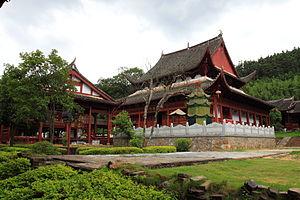
Jian'ou, autrefois Jianning ou Kienning, est une ville-district de la province du Fujian en Chine. Elle s'est appelée Jianzhou ou aussi Zhicheng dans les temps anciens. Elle est placée sous la juridiction de la ville-préfecture de Nanping.
Le monastère Dongyue de Jianou est un monastère taoïste, datant de la dynastie Qing, situé dans la ville-district de Jian'ou, ville-préfecture de Nanping, province du Fujian, au Sud-Est de la Chine. Il est classé sur la liste des sites historiques et culturels majeurs protégés au niveau national.